Camp Sawi

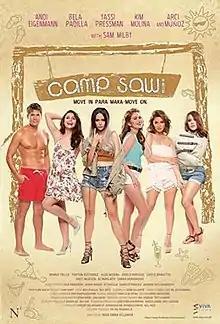
Theatrical release poster

Camp Sawi is a 2016 Filipino comedy-drama film starring Andi Eigenmann, Bela Padilla, Yassi Pressman, Kim Molina, Sam Milby and Arci Muñoz. It is written and directed by Irene Villamor. It was released on August 24, 2016, by Viva Films.